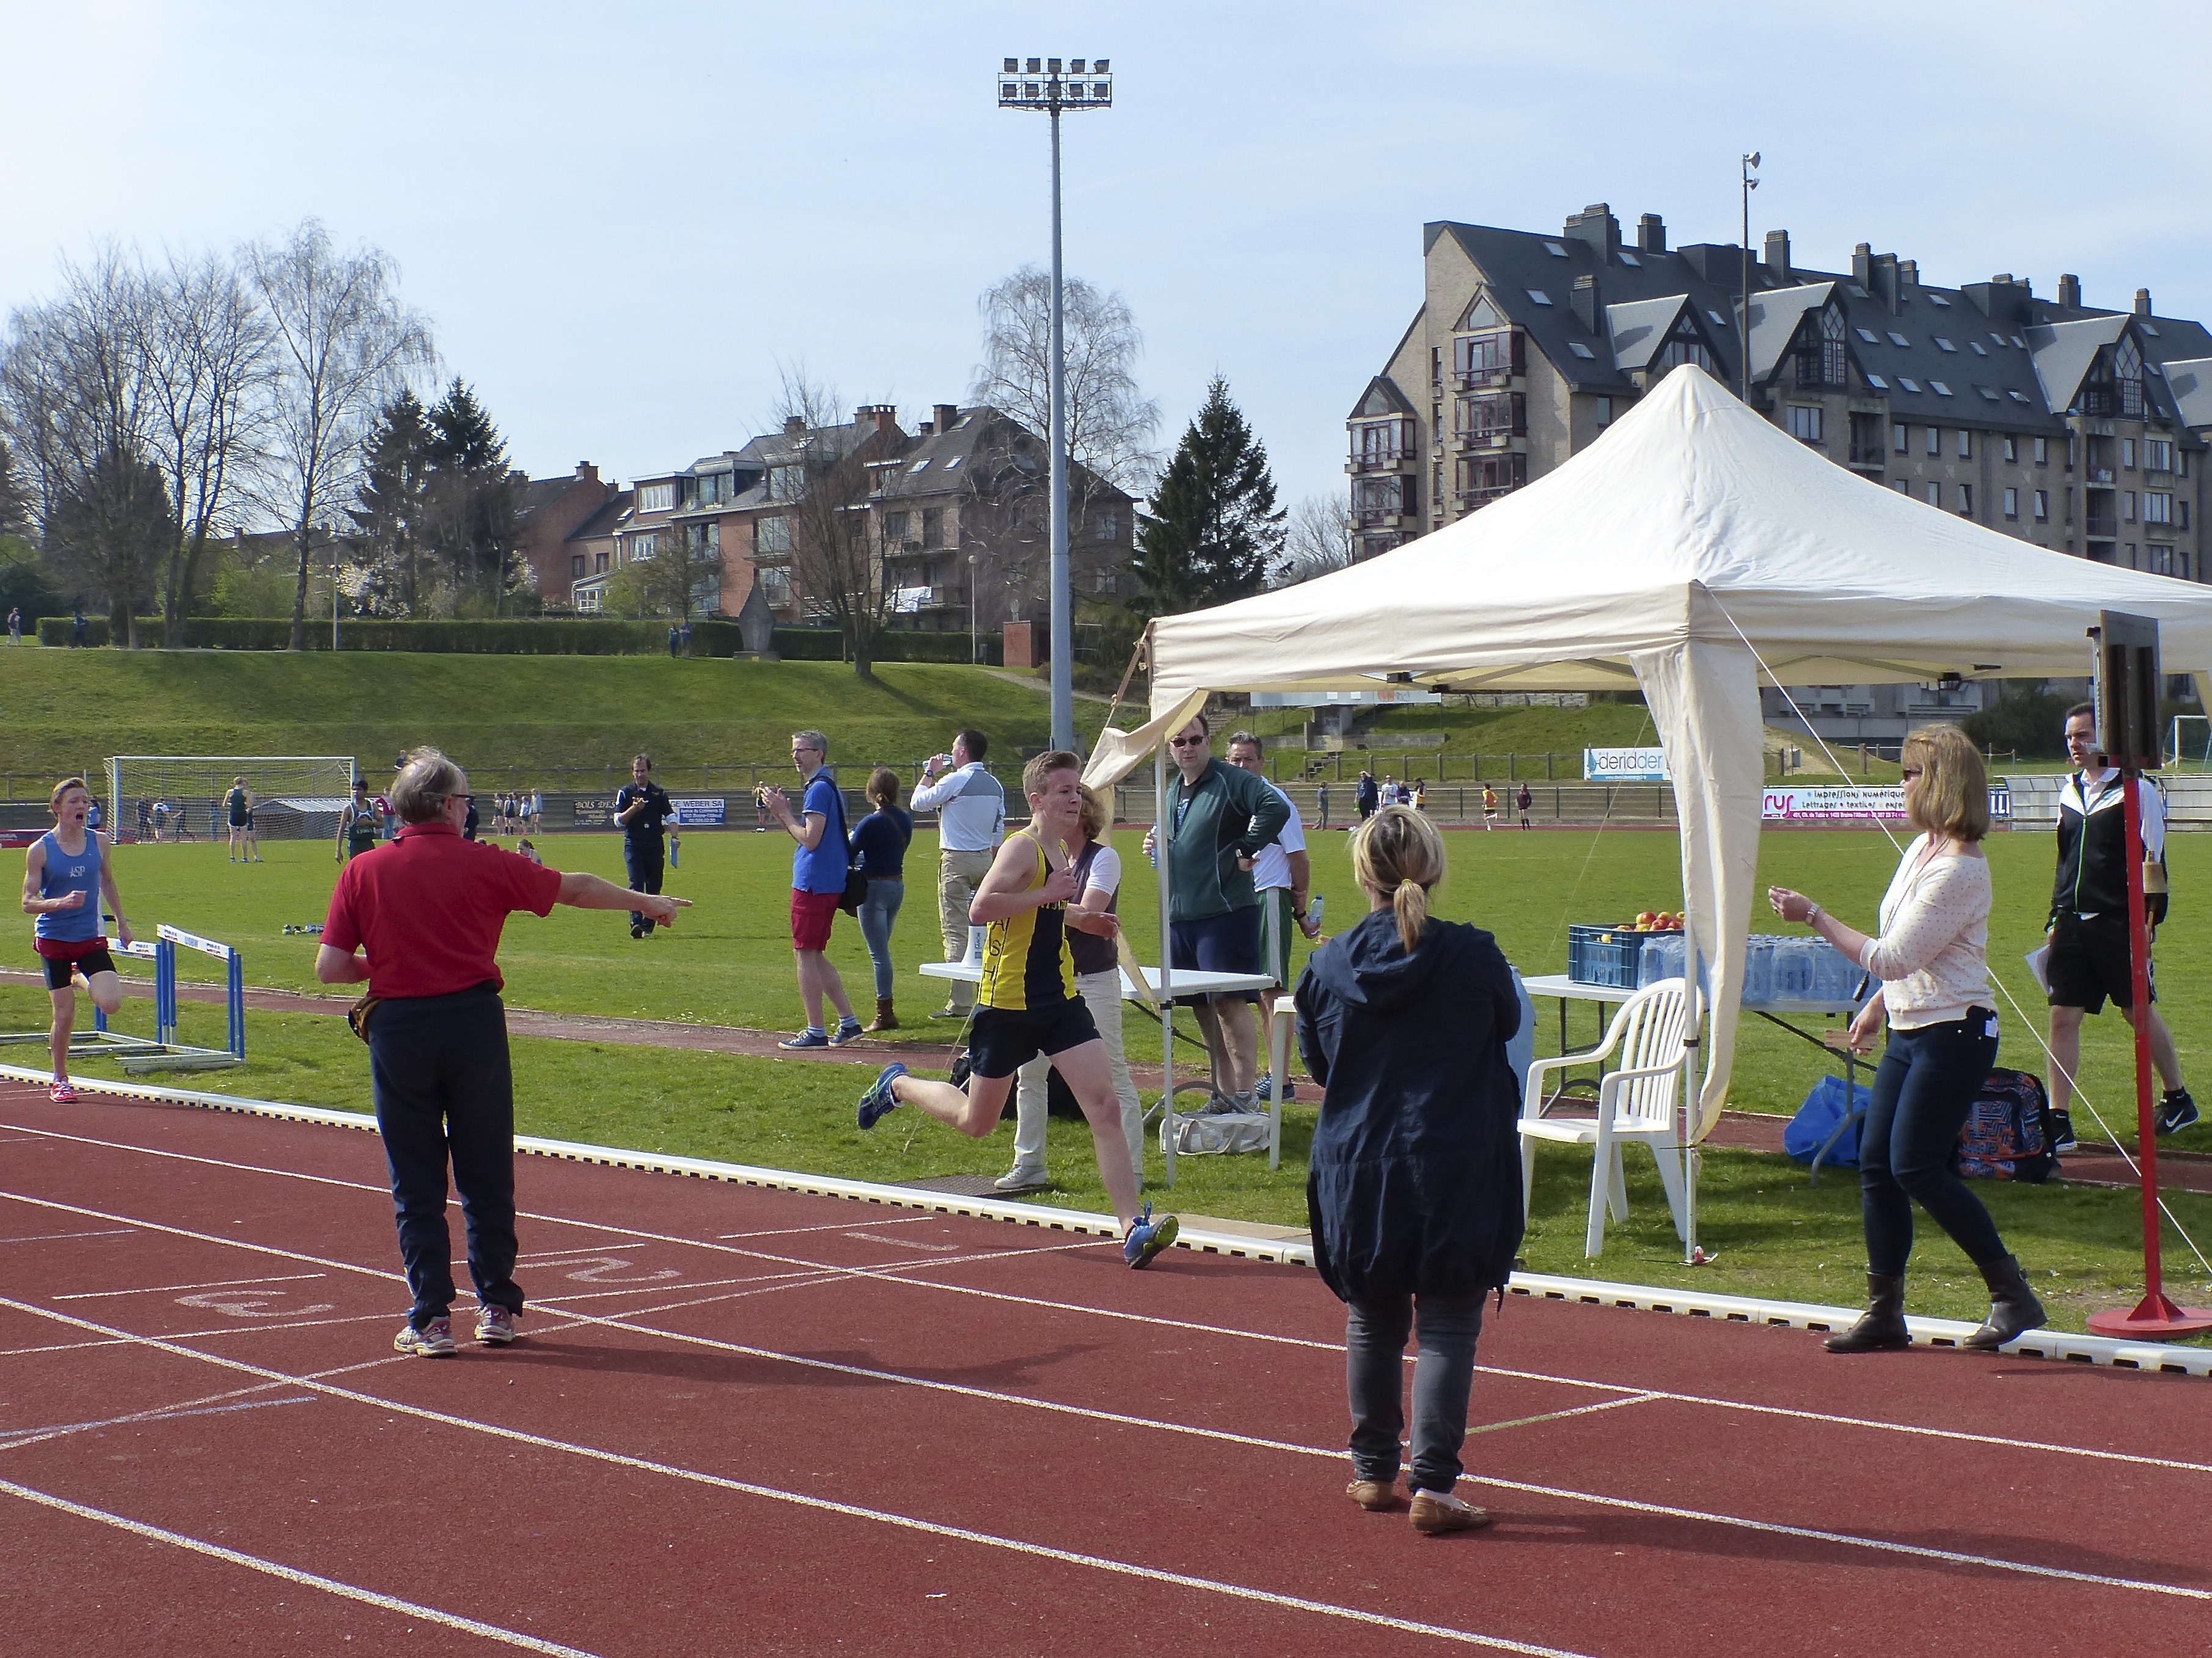
girl, track, sport, boy, running, run, runner, belgium, race, competition, team, sports, highschool, athletics, meet, waterloo, sprint, trackfield, trackandfield, physical exercise, human action, track and field athletics, middle distance running